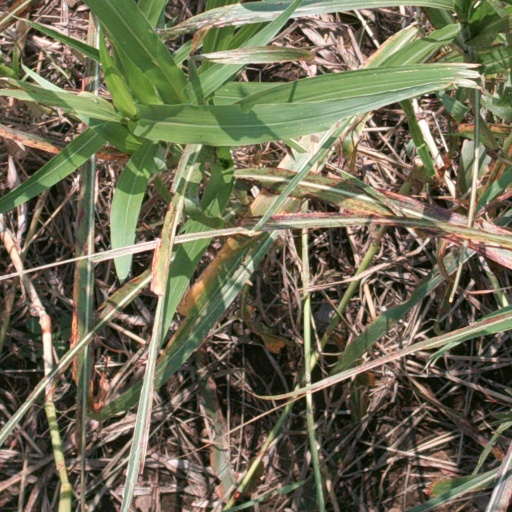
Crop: sorghum